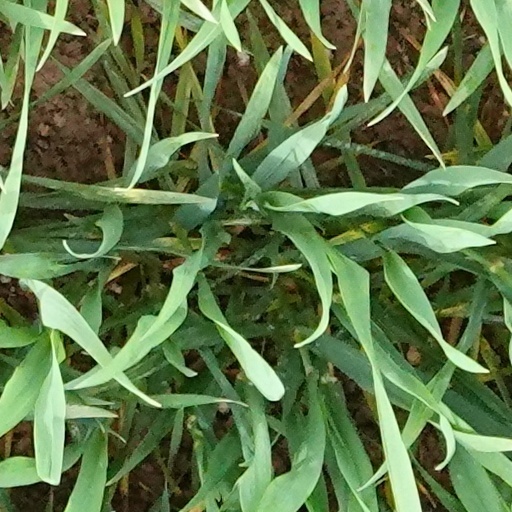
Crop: wheat